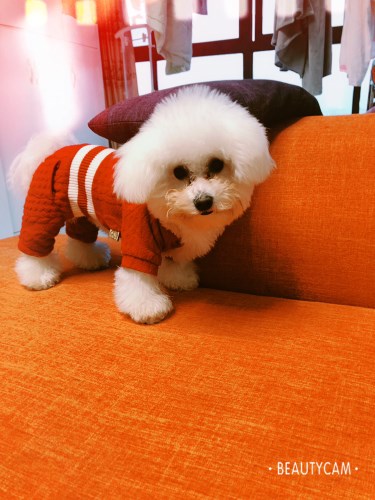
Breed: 3083-n000117-Bichon_Frise